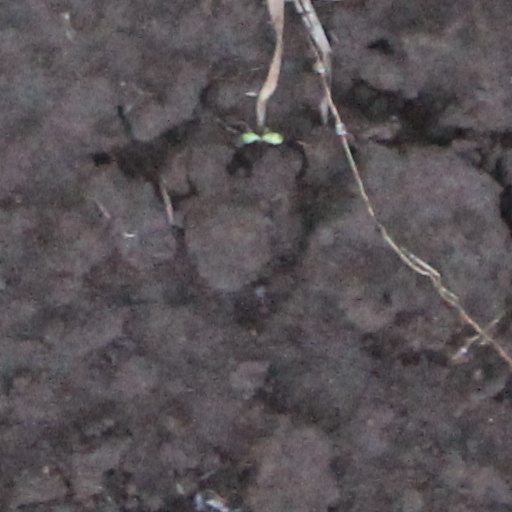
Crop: wheat